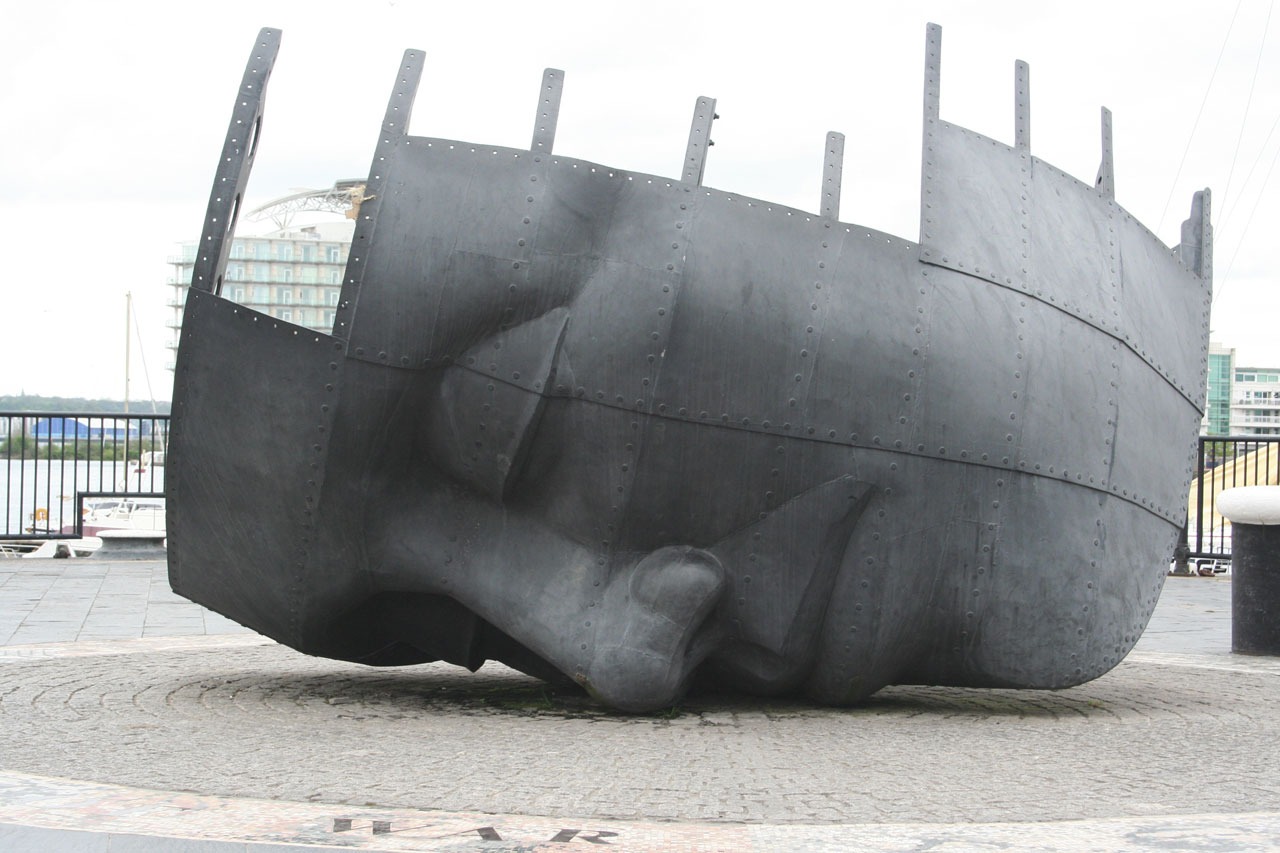
ship, monument, vehicle, landmark, face, sculpture, memorial, war, wreck, man made object, storage tank